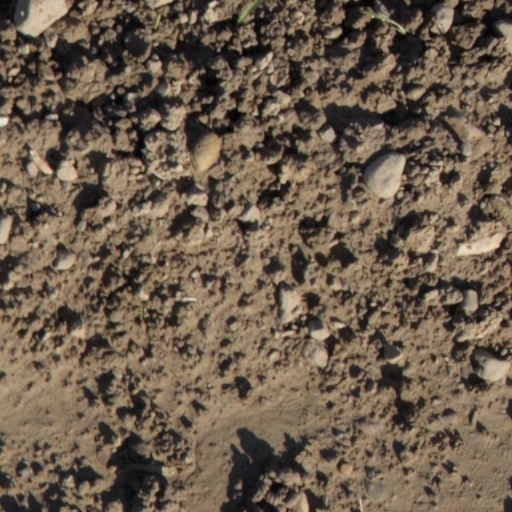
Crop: wheat